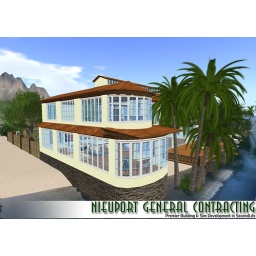
Custom Second Life beach house designed and constructed by Nieuport General Contracting.